Clement Melville Keys

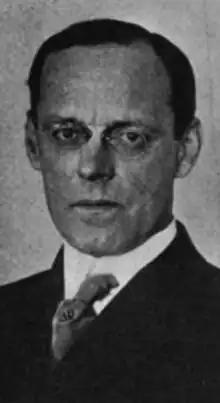

Clement Melville Keys (April 7, 1876 – January 12, 1952) was a financier who was involved in the establishment of many aviation companies including Curtiss-Wright, China National Aviation Corporation, North American Aviation and TWA. He has been called "the father of commercial aviation in America."